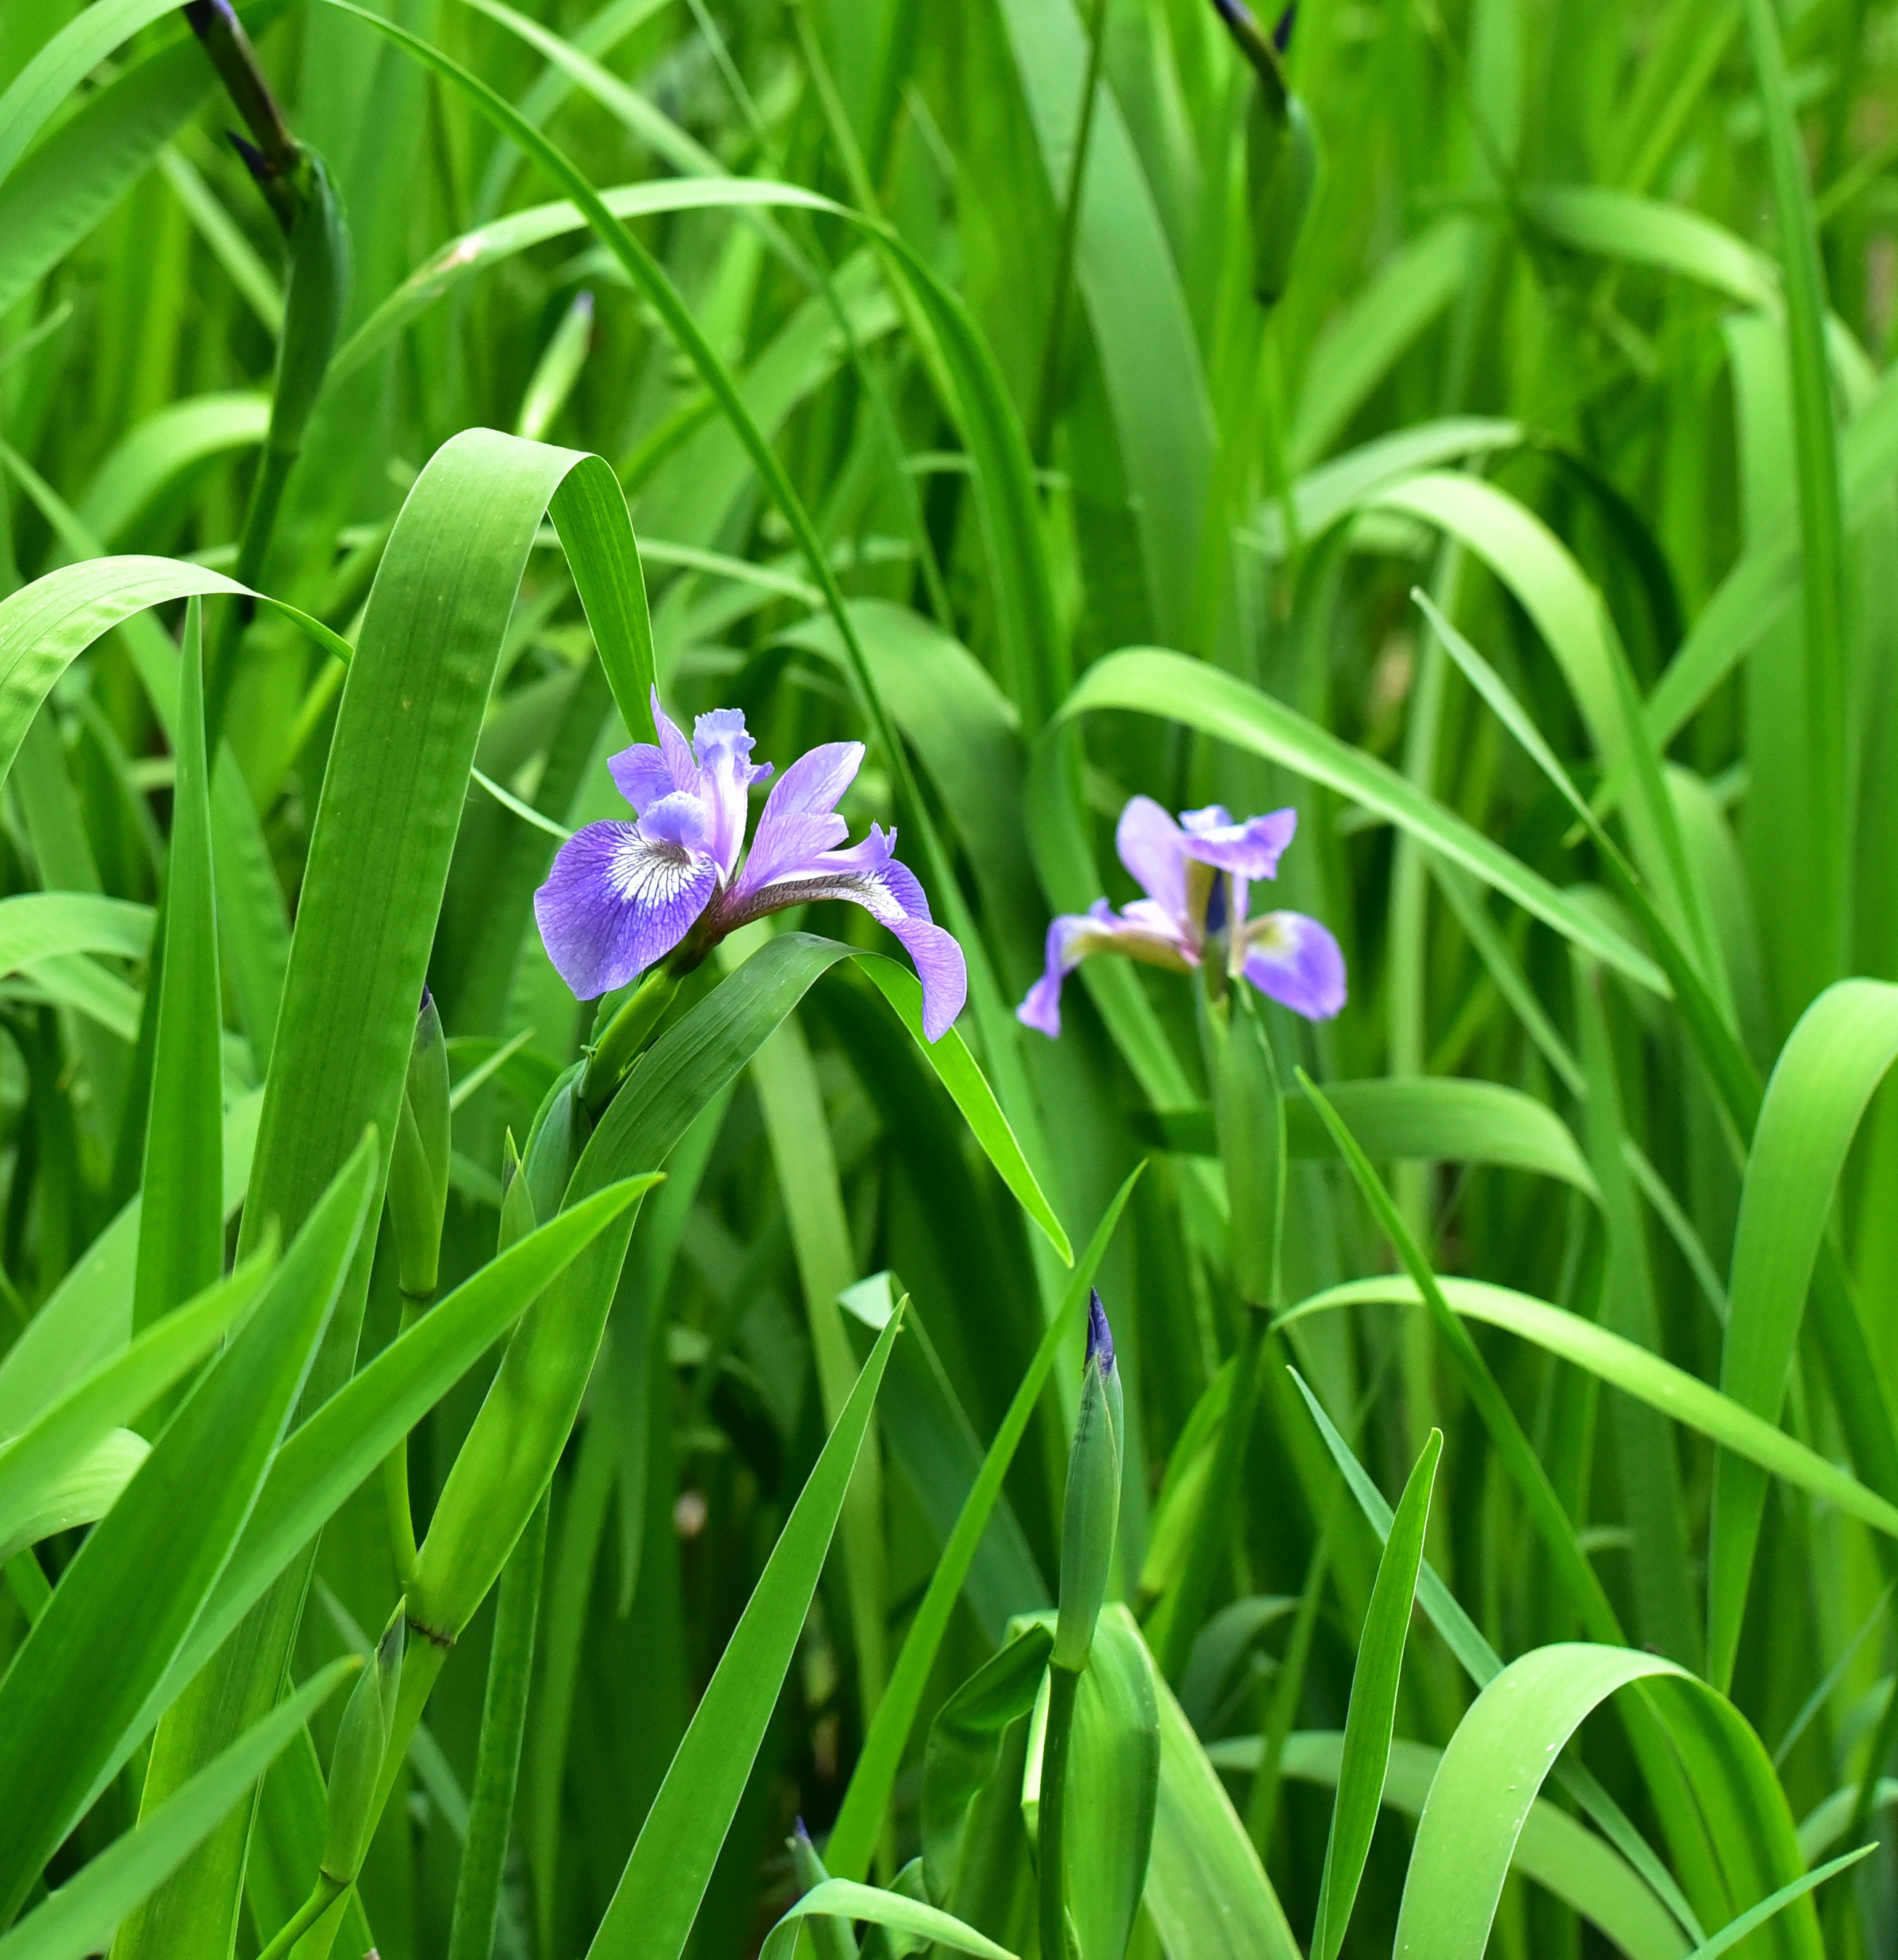
grass, plant, lawn, flower, green, botany, blue, flora, iris, hope, beautiful, flowering plant, grass family, land plant